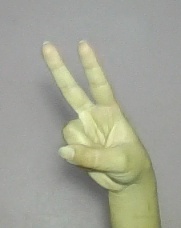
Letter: taa